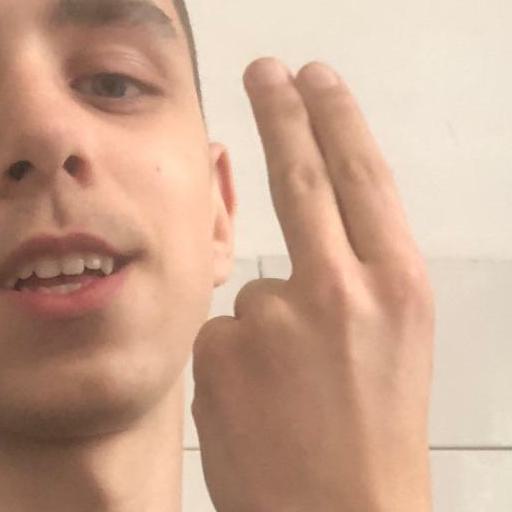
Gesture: two_up_inverted